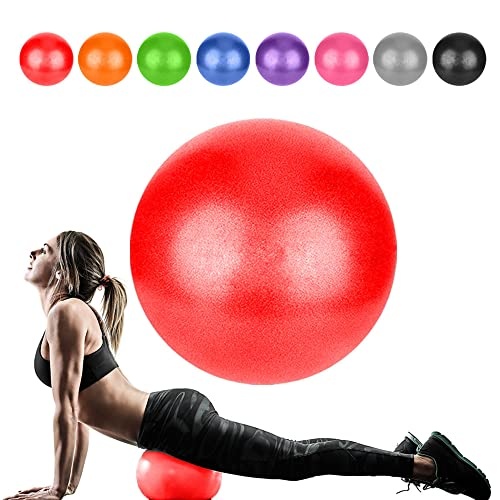
Small Pilates Ball, Therapy Ball, Mini Workout Ball, Core Ball, 9 Inch Small Exercise Ball, Mini Bender Ball, Pilates, Yoga, Workout, Bender, Core Training and Physical Therapy, Improves Balance
Brand: Goonidy Color: 1Red Ball Features: ALL ROUND - The mini exercise ball can effectively stimulate your abdominal and inner thighs muscles, increase your flexiblity, strength and endurance! Can add instability and resistance to do a variety of exercises, and very suitable for relaxation of the body. Most importantly, it makes your exercise full of freshness and fun. PROFESSIONAL DESIGN - Made of soft, flexible, durable and skin-friendly PVC, can remain elastic and squishy even fully inflated. Special film attached to the surface, make Goonidy Pilates Ball smooth but non-slip, and can withstand 700lbs, not burst even if pierced by a sharp object. EASY TO USE - The Balance Ball can be easily infalted with included tube and breath, pump not required. And a folded size as iphone 12 mini makes the ball convenient to carry and store. MULTIPLE USAGE - Soft and skin-friendly materials, plus can withstand 700lbs, make Goonidy Small Exercise Ball suitable for yoga, pilates, ballet, barre, physical therapy, core strength, balance, flexibility, toning and sculpting, fitnness, pregnancy birthing, bouncing, beach and playground play and most rigorous training and workout. 100% Satisfaction Guarantee - We care about the experiecne of each customer and serve you wholeheartedly! If you are unhappy with our product for whatever reason, please contact us, and we will gladly provide a replacement or refund. Package Dimensions: 6.0 x 5.4 x 1.5 inches Binding: Sports
Brand: Goonidy
Category: Sporting Goods > Fitness & General Exercise Equipment > Exercise Balls